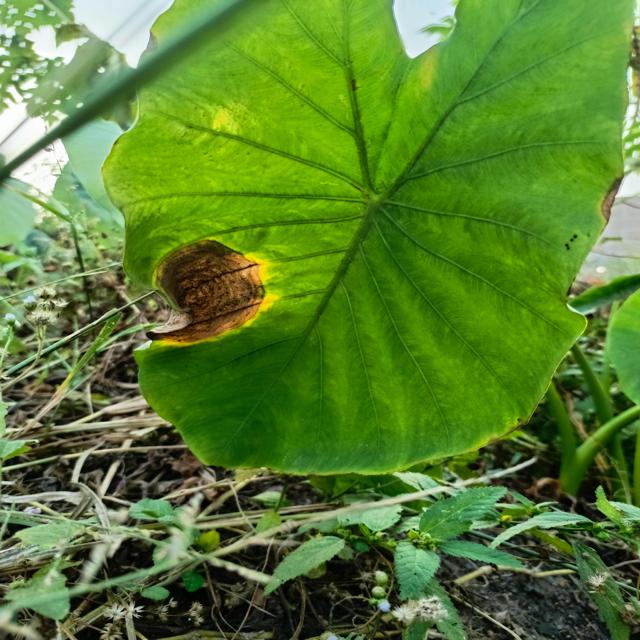
Label: Mid_Blight